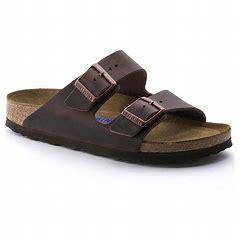
Brand: Birkenstock
Model: 100